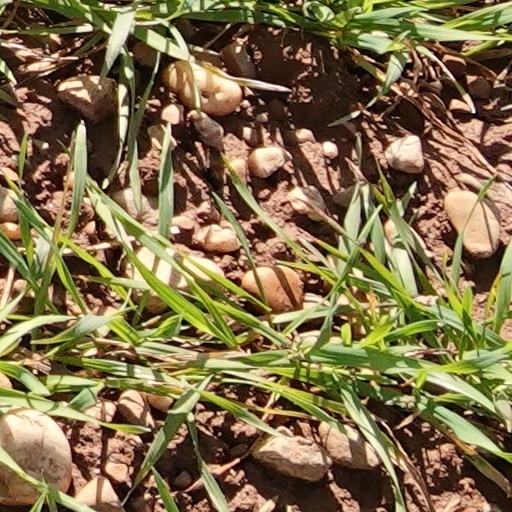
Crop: wheat